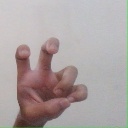
अक्षर: छ